Liverpool

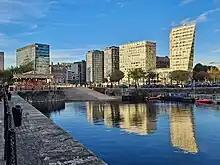
Modern developments on the Liverpool Waterfront

The 20th century saw Liverpool's established rank as a global economic powerhouse challenged. Its strategic location as an international seaport made it particularly vulnerable in two World wars. Economic depressions (both in the United Kingdom and across the world), changing housing patterns and containerisation in the maritime industry contributed to a downtrend in the city's productivity and prosperity. Despite this, the city's influence on global popular culture excelled and by the end of the century, the continuing process of urban renewal paved the way for the redefined modern city of the 21st century.